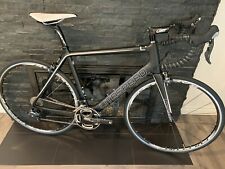
Vehicle type: Bikes